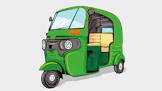
Vehicle type: Auto Rickshaws